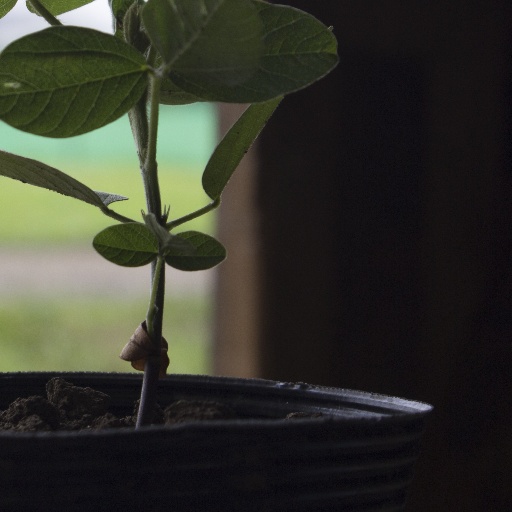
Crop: soybean